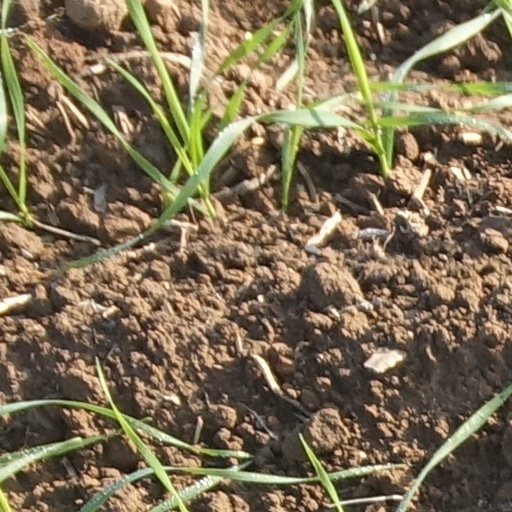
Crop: wheat